Ava–Hanthawaddy War (1401–1403)

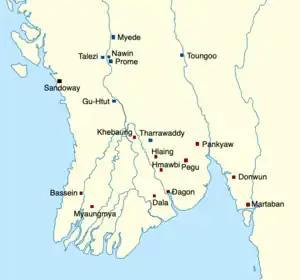
Hanthawaddy forces laid siege to Prome in 1402.

The withdrawal began late February. Razadarit had planned a slow deliberate withdrawal as he was determined to visit Pagan. He had also asked Shin Zawtayanta to accompany him there. When the Hanthawaddy navy finally left, a somber Minkhaung lamented that Razadarit had invaded his country without "breaking a sword or a lance", and that he would surely return again. The king ordered two cavalry battalions (300 troops in total) led by Baya Gamani and Yazathingyan to closely follow the Hanthawaddy navy, and sent another infantry battalion to burn down the "zayat" that Razadarit had just built. The burning nearly derailed the withdrawal. When Razadarit saw the smokes rising from the general area of the "zayat", he was incensed, and vowed to turn back. Shin Zawtayanta as well as Byat Za and Dein had to dissuade the king, stating that "demerits accrue to the one who set fire to a good deed". The king relented, and continued sailing down to Pagan.